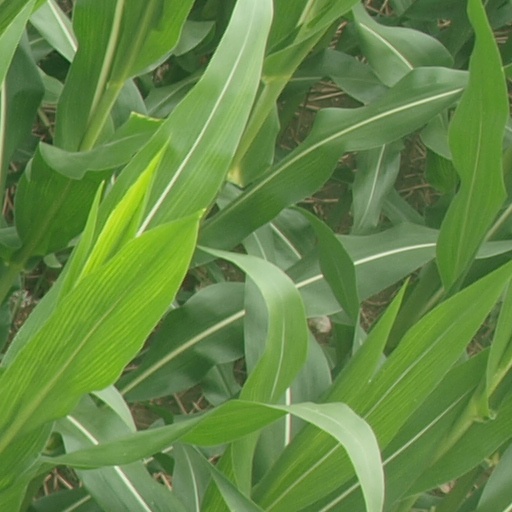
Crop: maize; corn